Military colours, standards and guidons

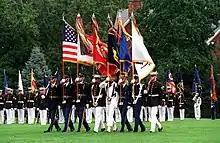
Joint colour guard showing the organizational colours of each branch (L-R): National, Army, Marine Corps, Navy, Air Force, and Coast Guard.

The colour for army units (other than cavalry) is a square version of the national tricolour in silk, 99 cm × 99 cm. It is mounted on a pike 2.2 m long, made of wood covered with green velvet and decorated with ornate brass nails arranged in a spiral. The pike is topped by a 35 cm high finial consisting of an ornate gilt brass spearhead chased with a five-pointed star and the monogram RI (for ), which is in turn mounted atop a gilt brass ball on which is the name and date of establishment of the unit. The pike is adorned with two silver cords 67 cm long, each with a 10 cm long silver tassel and a blue silk cravat 8 cm × 66 cm with an 8 cm silver fringe at each end, to which the unit's decorations are pinned, the ribbons of the decorations overlapping so that the medals hang down the cravat. Italian Army cavalry units carry a (standard) of the same pattern as the , but which measures 60 cm × 60 cm.